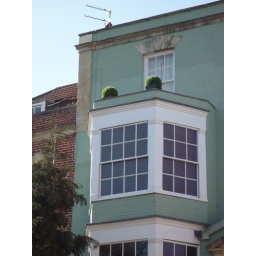
These photos were taken after two days of no flights over the UK; the sky is a flawless blue